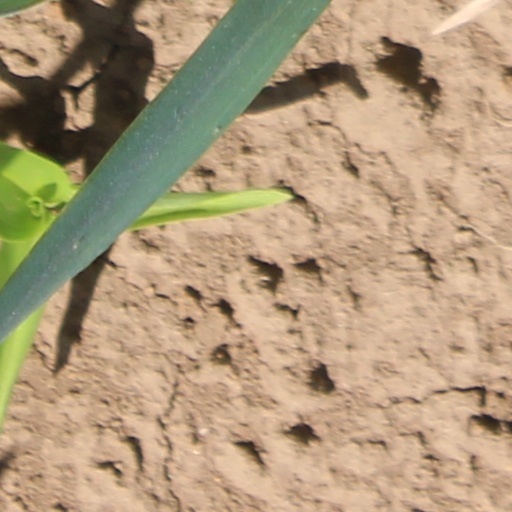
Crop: wheat